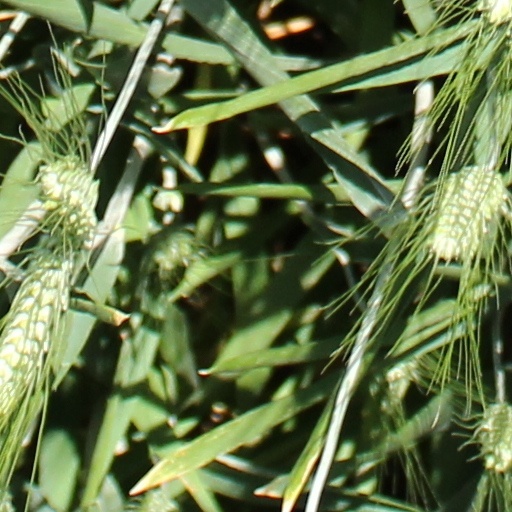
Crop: wheat